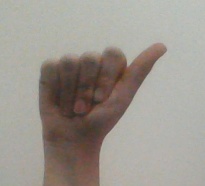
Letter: dhad